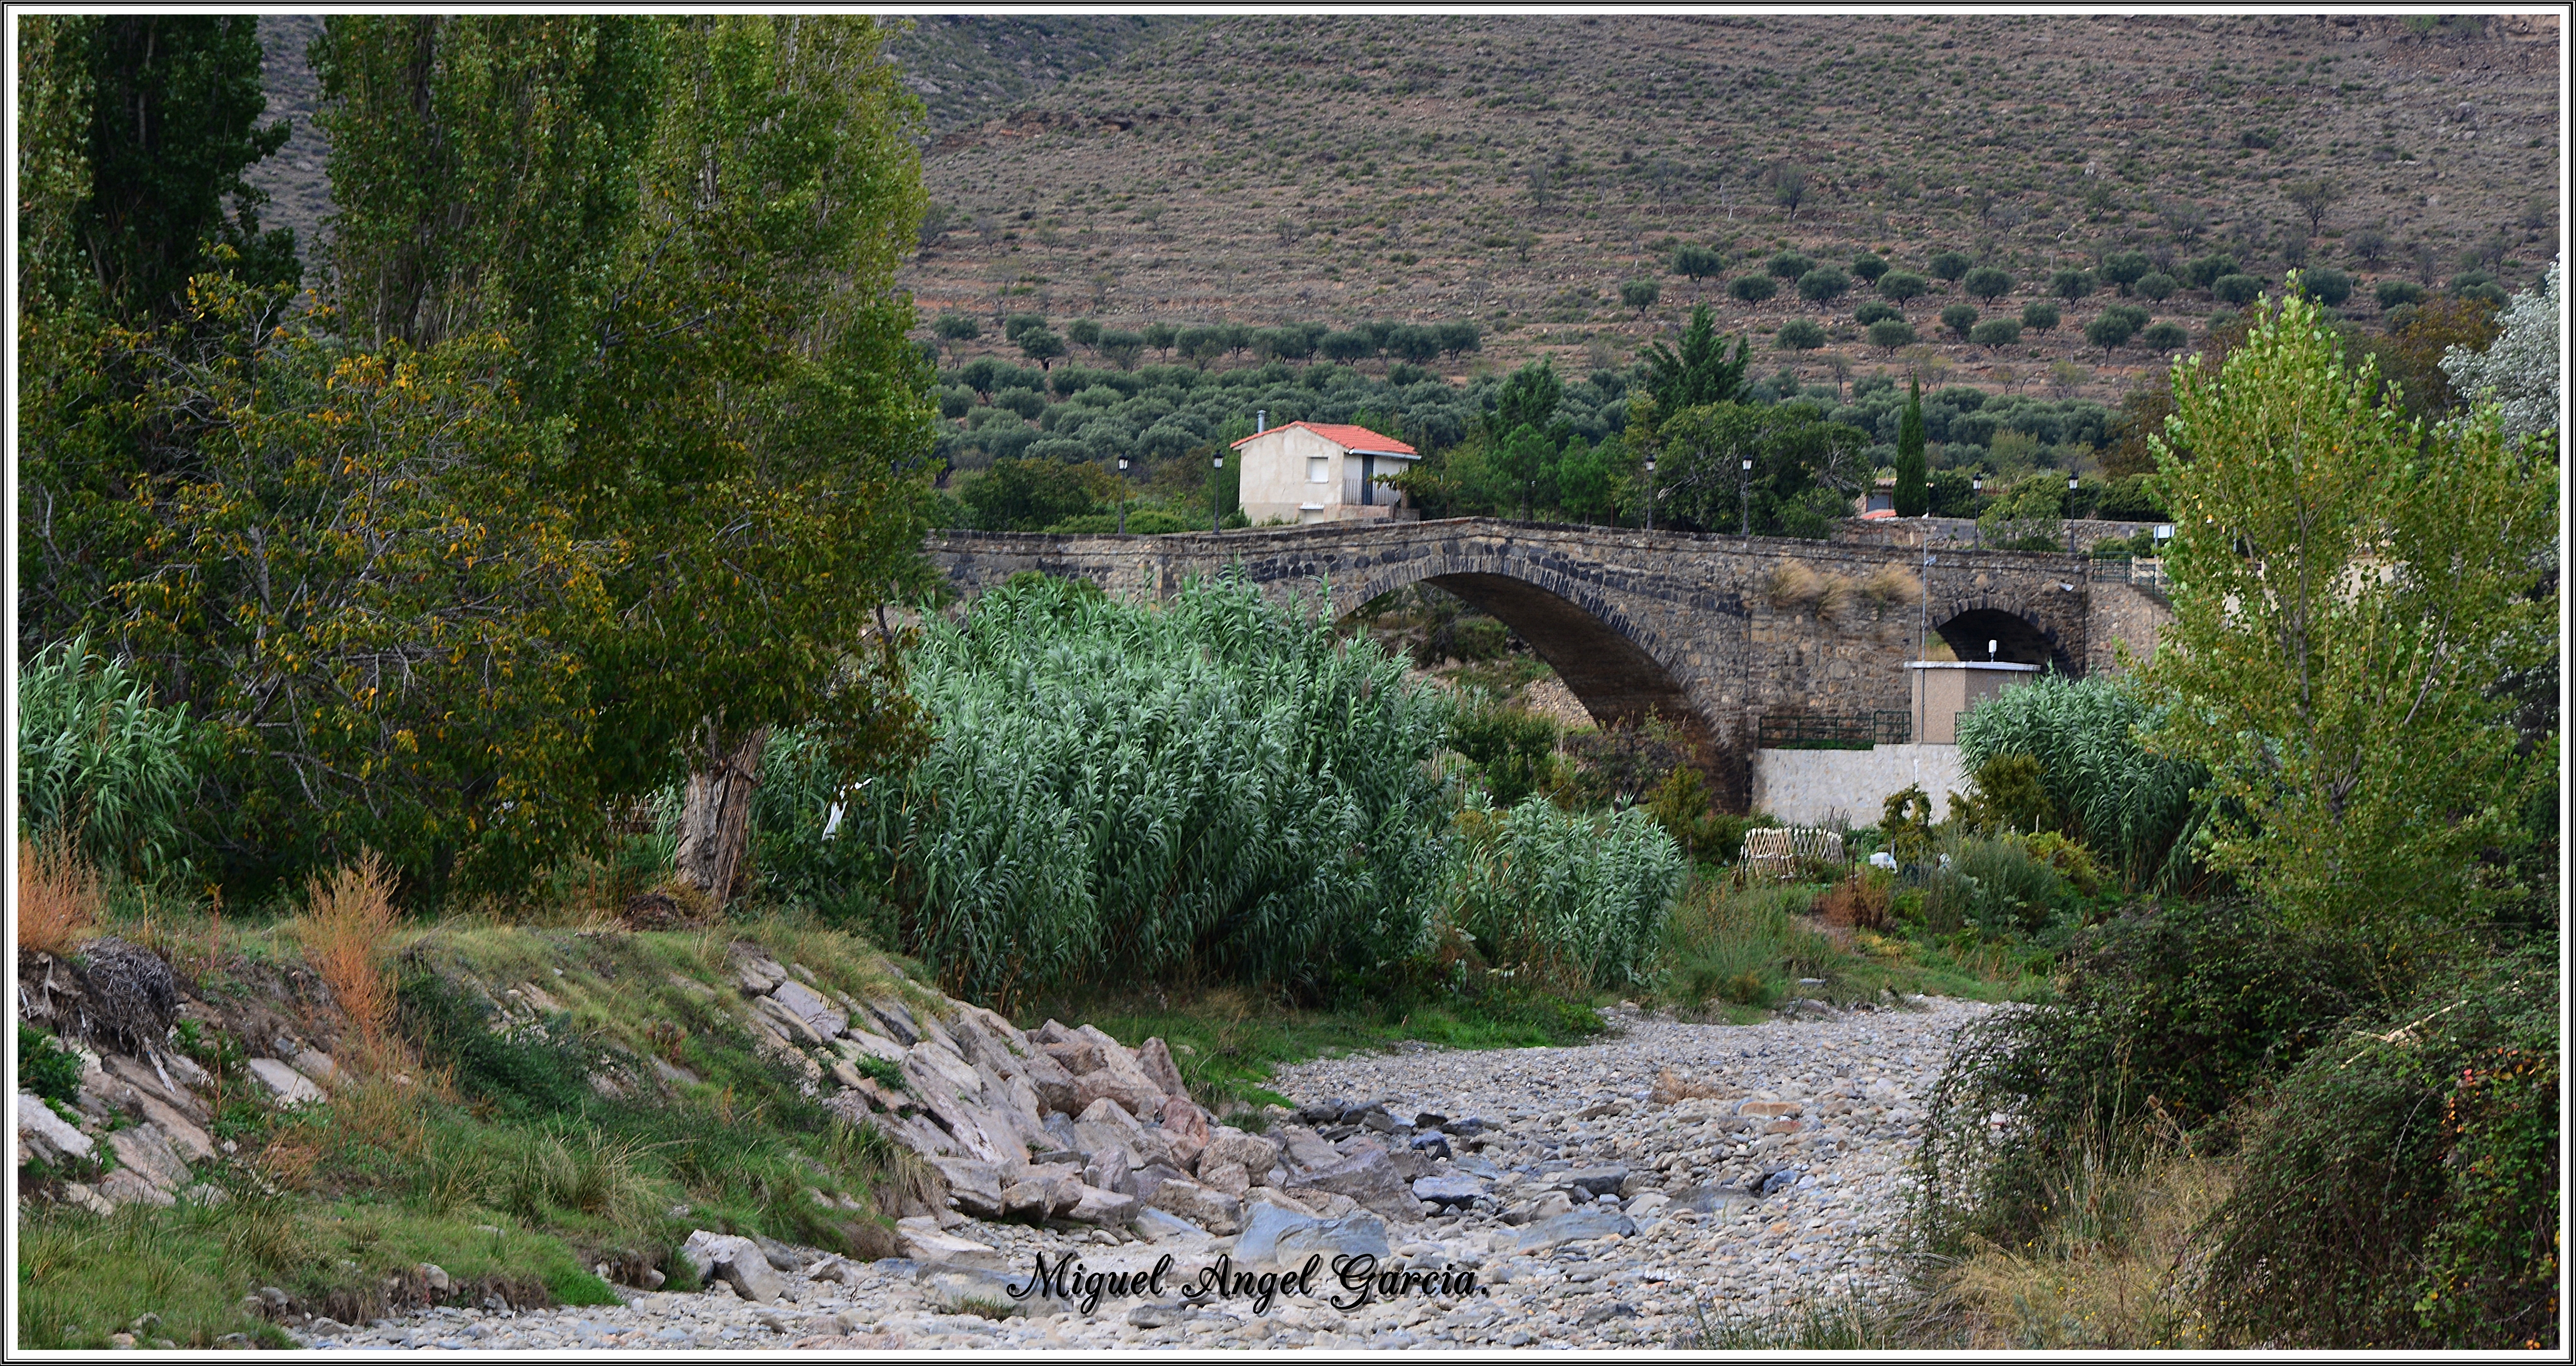
village, transport, garden, waterway, igealarioja, geological phenomenon